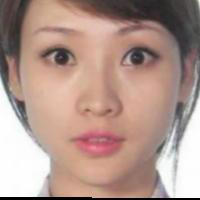
Age group: age 21-30